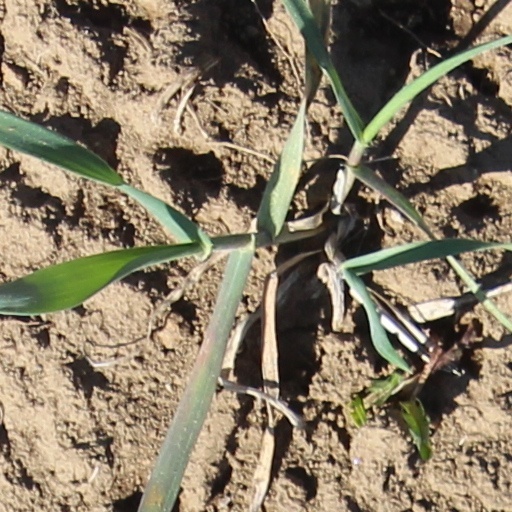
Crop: wheat